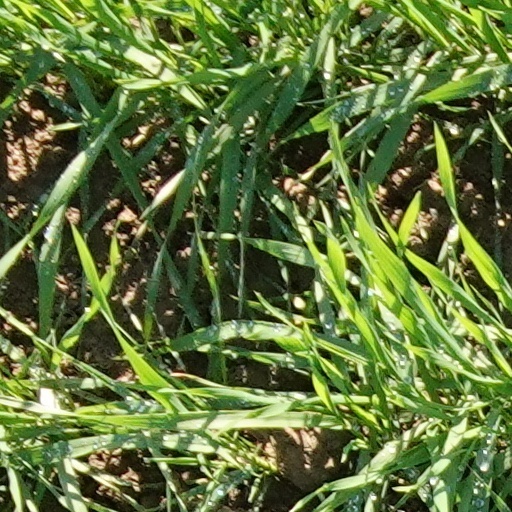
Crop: wheat